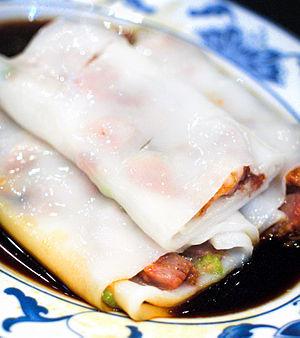
Un rouleau de nouille de riz est un plat cantonais de la Chine du Sud et de Hong Kong, servi en snack, ou en dim sum. Il est composé de crevettes, porc, bœuf, légumes ou autres ingrédients enrobés dans une pâte similaire à celle qui sert à fabriquer les nouilles de riz shahe fen. Il est assaisonné de sauce soja et parfois de siu mei. Le rouleau de pâte peut être cuisiné seul et sans farce, il est alors appelé chee cheong fun, chee cheong signifiant intestin de porc, et fun signifiant nouille. Il tire ce nom de sa ressemblance avec l'intestin du porc.